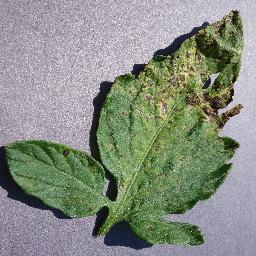
Label: Tomato___Septoria_leaf_spot